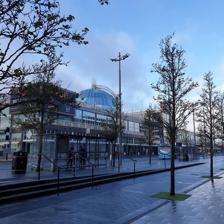
Building: Livingston Designer Outlet
Country: United Kingdom
Year built: 2000
Shopping mall in Scotland Livingston Designer Outlet Livingston Designer Outlet seen from Almondvale Avenue Location Livingston , West Lothian , Scotland , United Kingdom Address Almondvale Avenue, Livingston, West Lothian, EH54 6QX Opening date October 2000 Management Savills Property Management Owner Patron and Global Mutual Architect Don Hisaka No. of stores and services >70 Website https://livingston-designer-outlet.co.uk/ Livingston Designer Outlet is the largest outlet mall in Scotland, and opened in October 2000 under the ownership of McArthur Glen as McArthur Glen Livingston Designer Outlet and sits opposite the popular The Centre (Livingston) shopping centre. The glass roof reminiscent of the Crystal Palace was designed by an architect called Don Hisaka. In August 2013 the complex was renamed to 'Livingston Designer Outlet' as the site was sold to LaSalle Investment Management. In 2017 the complex was once again sold, this time to Blackstone . Shortly after in 2018, the centre underwent a huge makeover in which the company invested several million pounds in order to appeal to a higher end market. Stores The outlet has around 100 stores which include: Adidas , Clarks Outlet, Calvin Klein (fashion house) , Tommy Hilfiger (company) , Lindt Chocolate Store, Next Clearance , Nike , Ted Baker , Skechers , Marks & Spencer Outlet and many more. The outlet also contains an upper floor with a Vue cinema which contains 8 screens, a Mini golf course with two 18 holes. A large food court is also located on the upper level with many fast food outlets such as McDonald's , Subway and Chopstix. Many restaurants are also nearby such as Pizza Hut , Pizza Express and Hot Flame World Banquet . References